Sam Atyeo

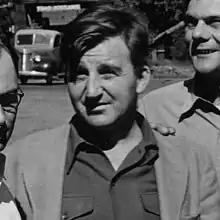
Atyeo at Yosemite National Park in 1945

Samuel Laurence Atyeo (6 January 1910 – 26 May 1990) was an Australian painter, designer and diplomat. Atyeo was active in Melbourne's modernist movement in the 1930s and was associated with the Heide circle. He later had a diplomatic career working under Herbert Evatt, and was noted for his unconventional approach to the work. He gave up both artistic and diplomatic work in the 1950s and spent the rest of his life farming in France with occasional returns to painting. Atyeo's art and design work made a considerable contribution to modernism in Australia, and his painting "Organised Line to Yellow" is considered Australia's first abstract painting.